History of philosophy in Finland

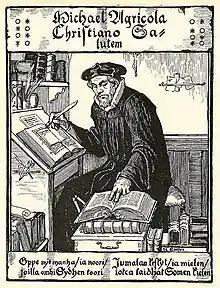
Mikael Agricola

After the reformation, Finns acquired training primarily in Germany, where the University of Wittenberg became the centre of Protestant theology.